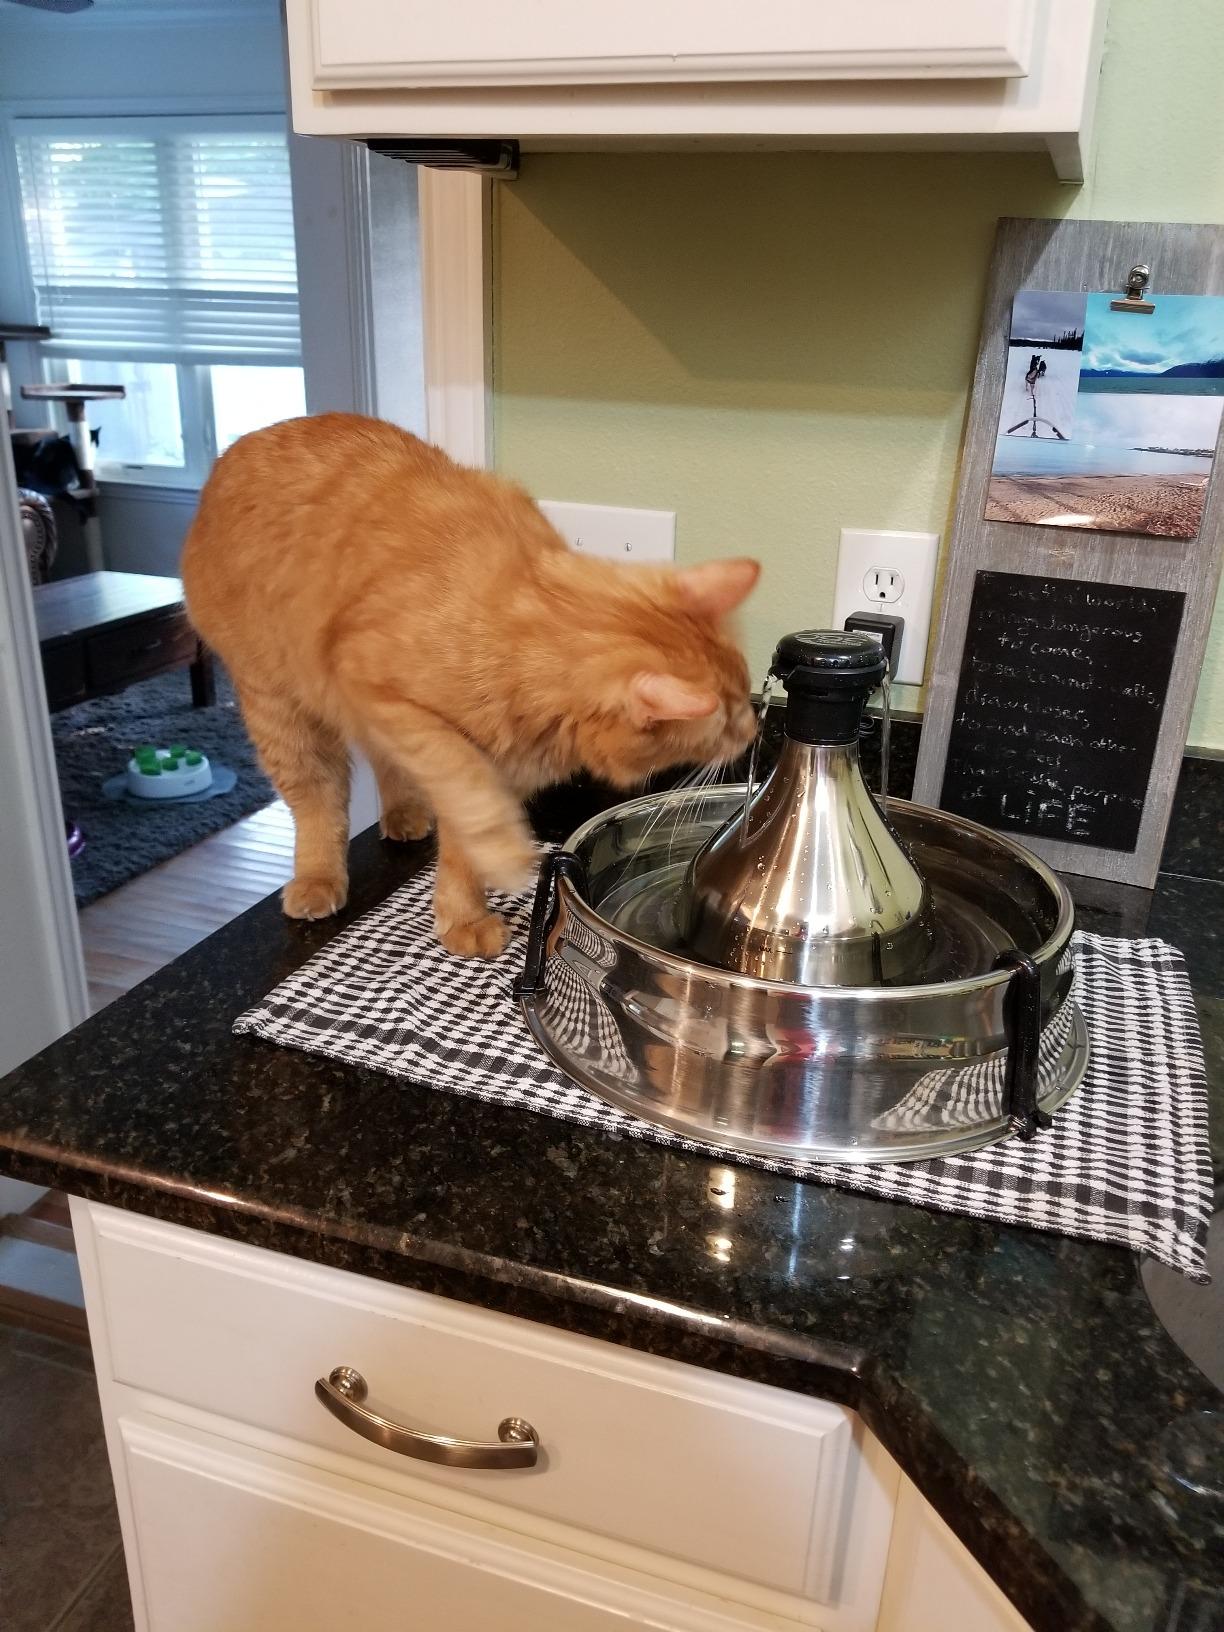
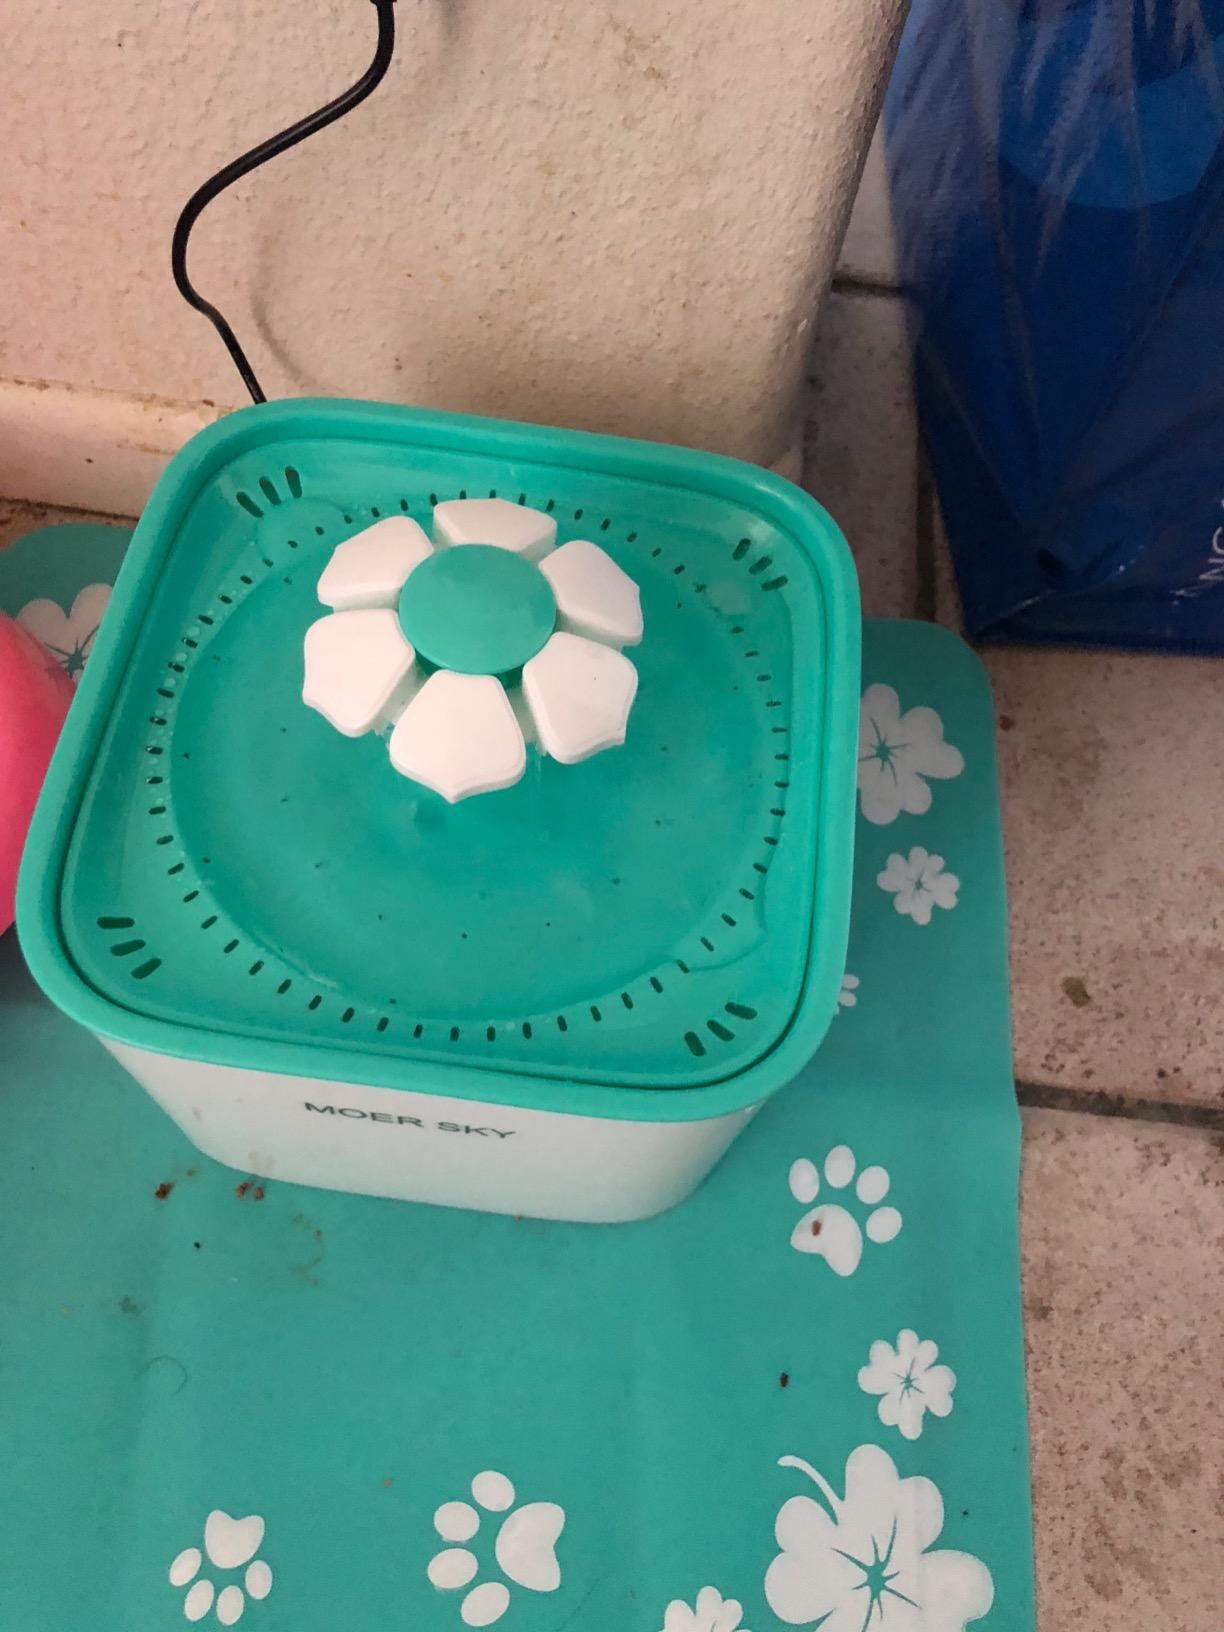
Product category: items_bowl
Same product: no